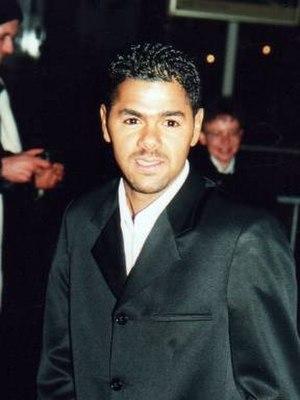
Jamel Debbouze à la cérémonie des Césars.
Jamel Debbouze, né le 18 juin 1975 à Paris, est un humoriste, acteur et producteur franco-marocain.
Les Clefs de bagnole est un film français réalisé par Laurent Baffie, sorti le 10 décembre 2003.